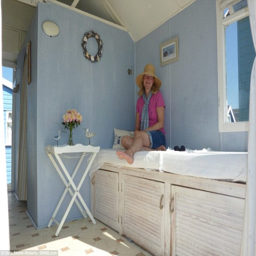
hard sell : person , who owned the property , said it was a tough decision to sell